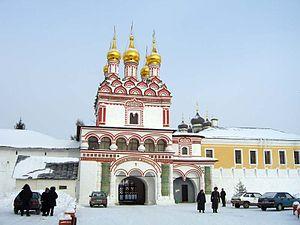
Le monastère de la Dormition Saint-Joseph de Volokolamsk est un monastère masculin, situé à 17 km au nord de Volokolamsk, dans l'oblast de Moscou. Aux XVᵉ et XVIᵉ siècles, il rivalisait avec la Laure de la Trinité-Saint-Serge en Russie pour son rayonnement et sa richesse. Il a souvent été appelé Laure, bien qu'il n'y ait pas de corroboration officielle de ce statut.